Cumminsville Killer

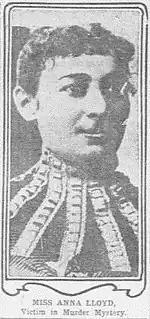
Picture of Anna Lloyd

On New Year's Eve, 1909, the body of the 36-year-old secretary for the Wilborgh-Hanna Lumber Co. was found near the railroad tracks in Cumminsville. Her mouth had been gagged, her throat cut, and her face beaten and bloodied, in the same way as the previous victims. According to police, within twenty minutes of leaving her workplace alone for the first time, Lloyd was waiting for a trolley car near the Spring Grove Cemetery when she was attacked. The assailant dragged her to a suitable spot, and after a great struggle with the physically strong Lloyd, the man managed to kill her, possibly with a meat cleaver used in butcher shops.